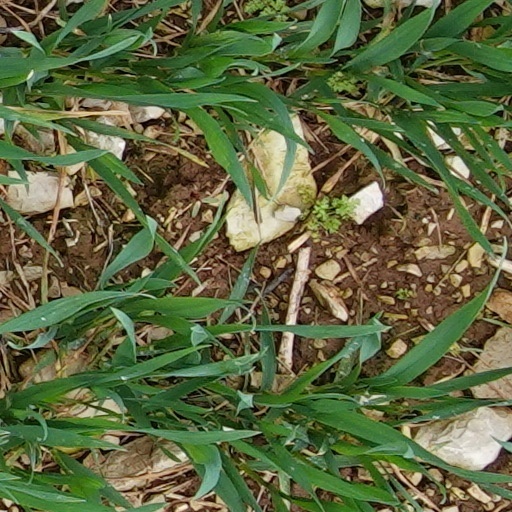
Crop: wheat